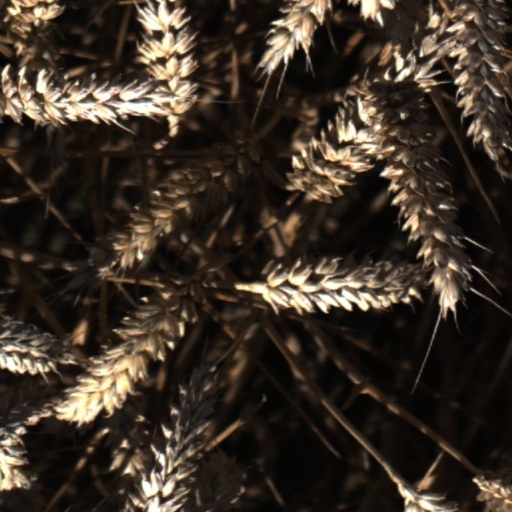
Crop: wheat